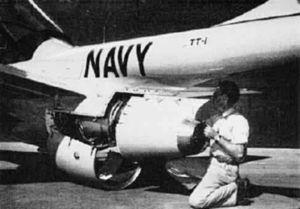
Le Teledyne CAE J69 était un petit turboréacteur produit sous licence aux États-Unis par la firme Continental Aviation and Engineering. Dérivé du Marboré II français, créé par la société Turbomeca, il a motorisé de nombreux drones, missiles et petits avions américains. Plus de 10 000 moteurs Marboré II, VI et J69 seront construits jusqu'en 1990.